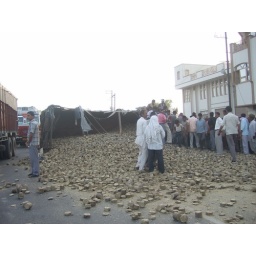
A truck full of shit crashes on the biggest highway in India